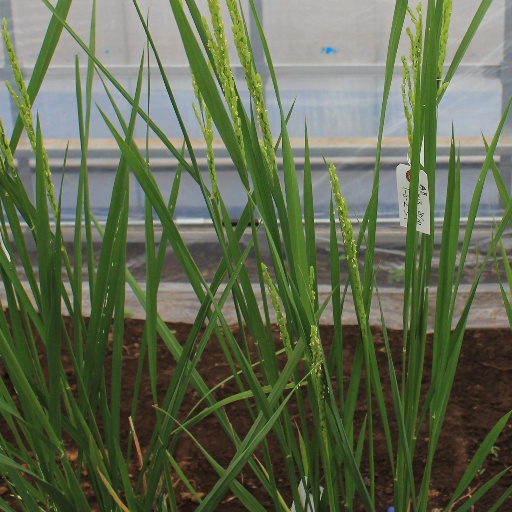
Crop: rice